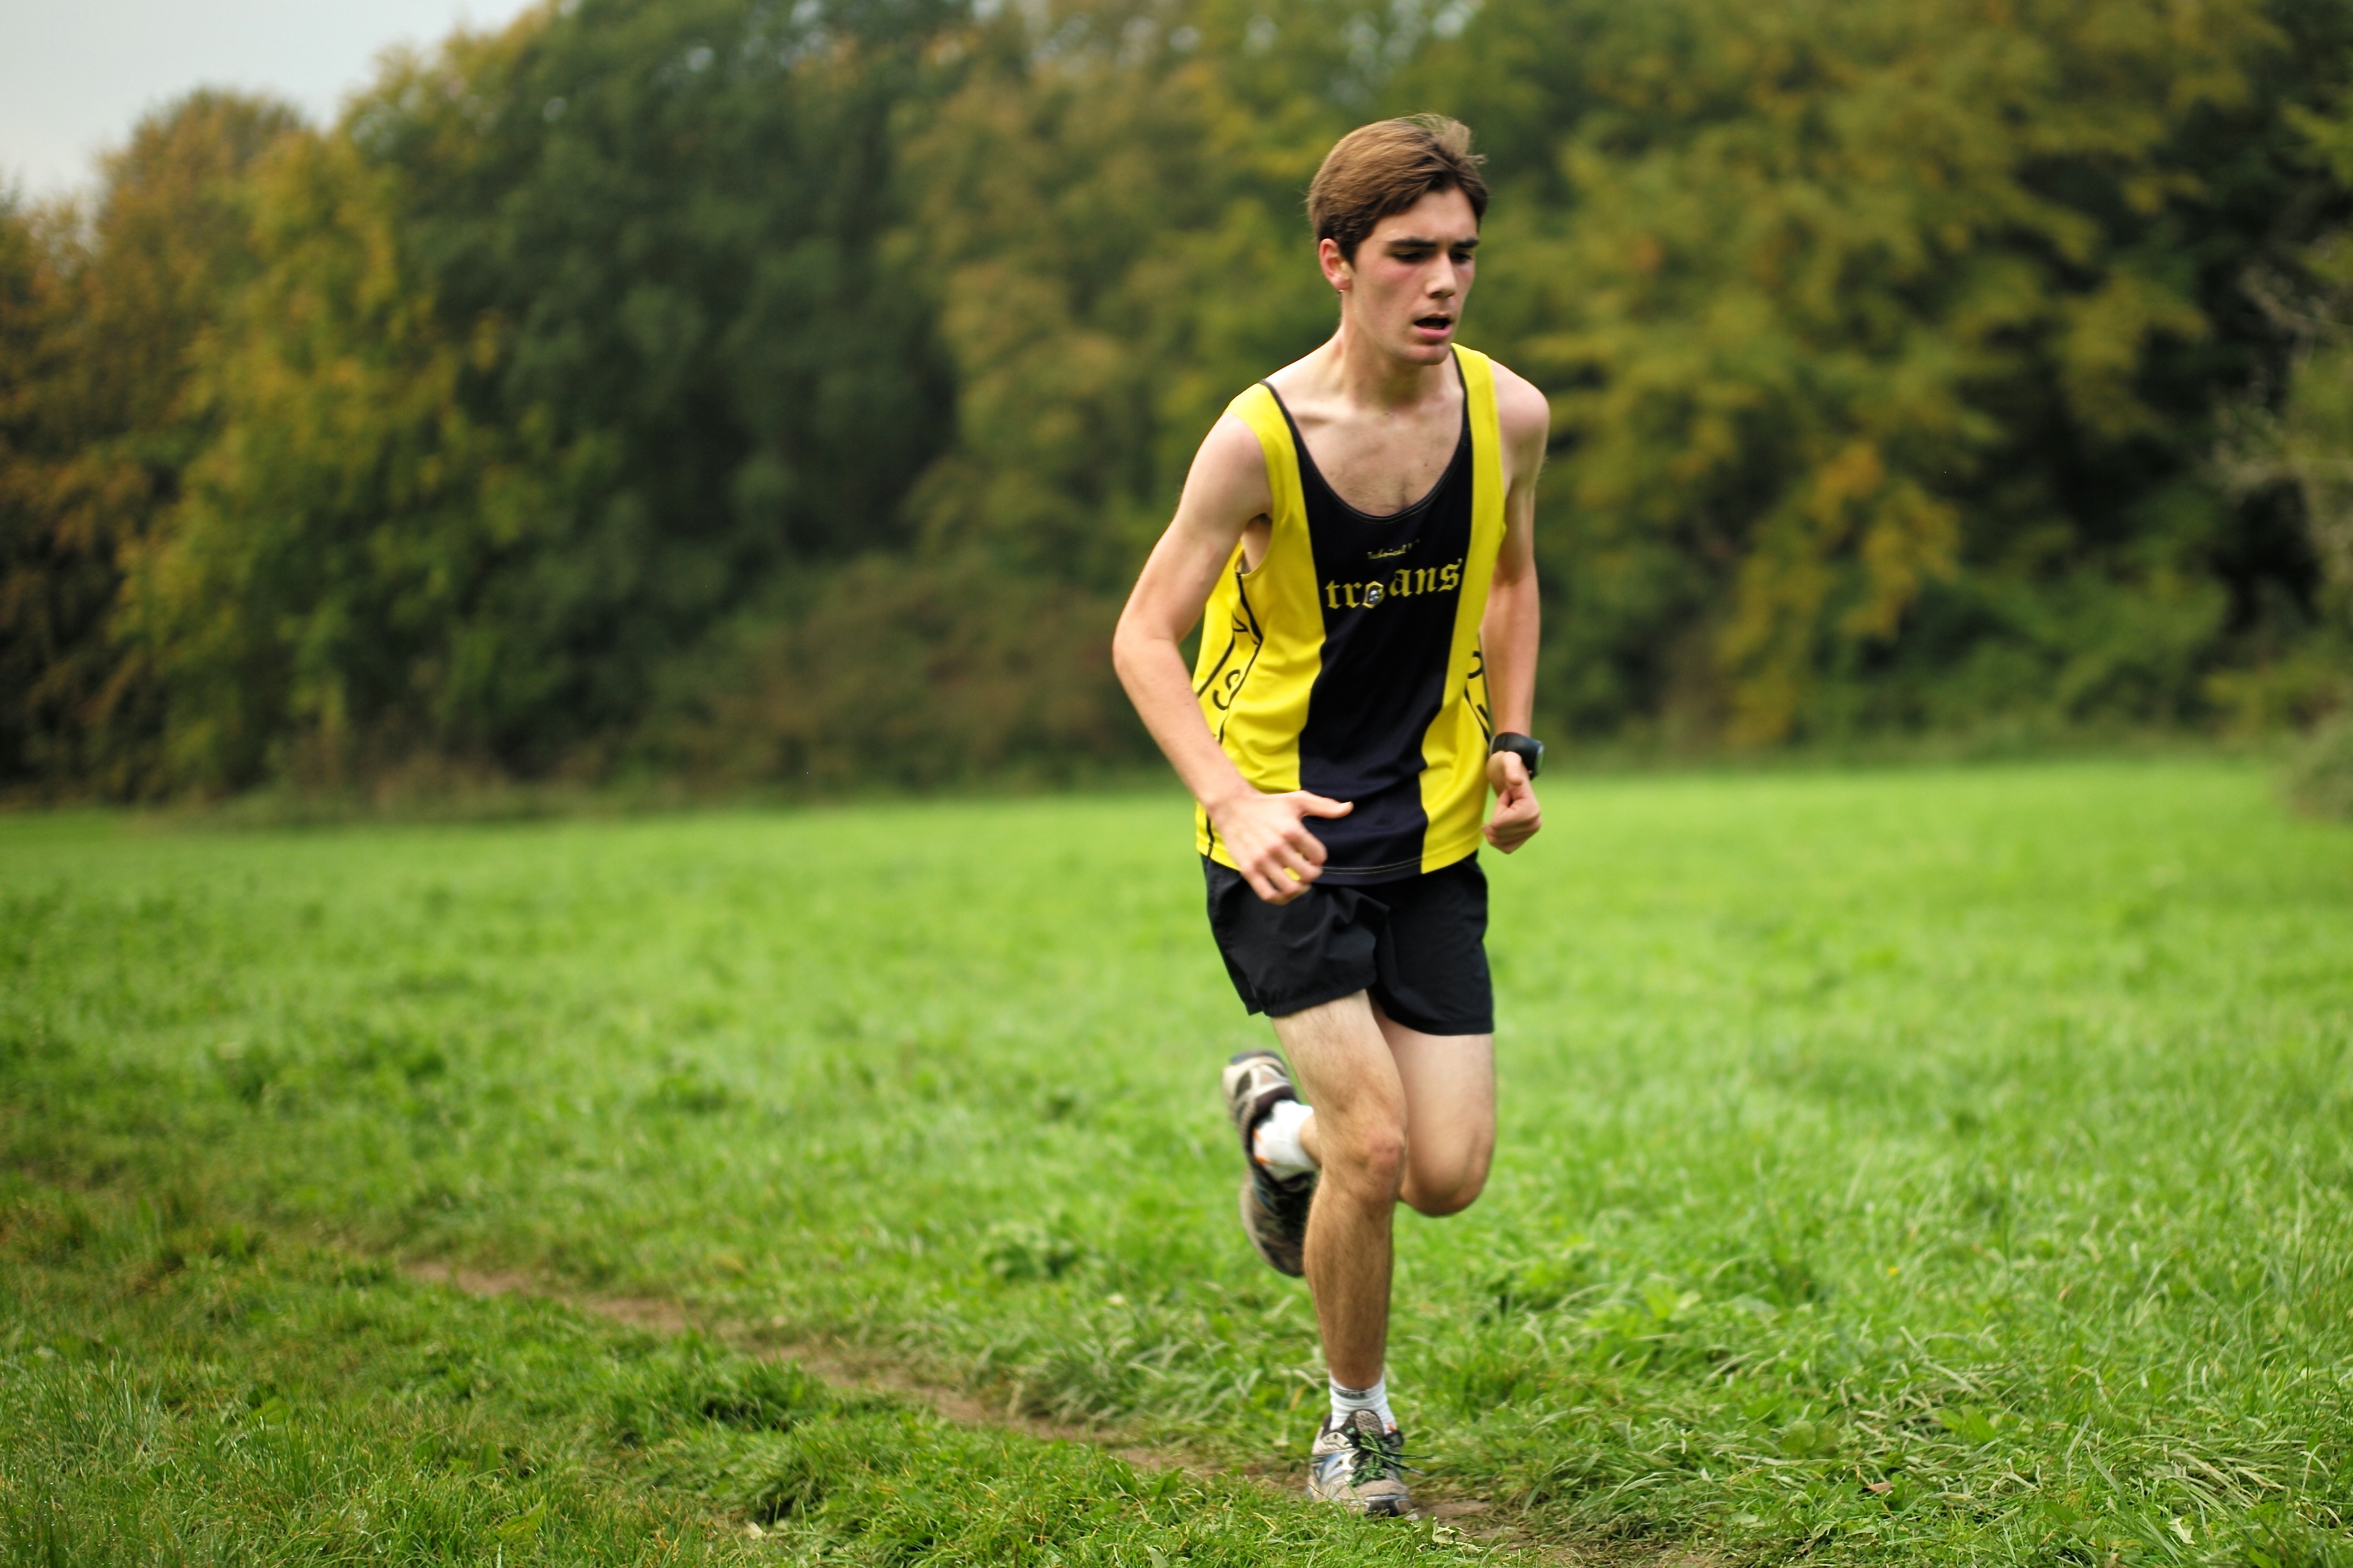
forest, person, girl, sport, boy, running, run, recreation, europe, high, park, jogging, runner, ash, crosscountry, race, competition, woods, holland, amsterdam, netherlands, m, sports, 50, school, runners, endurance, junior, leica, 240, summilux, varsity, athletics, meet, xc, isa, amsterdamsebos, physical exercise, outdoor recreation, human action, individual sports, endurance sports, ultramarathon, duathlon, cross country running